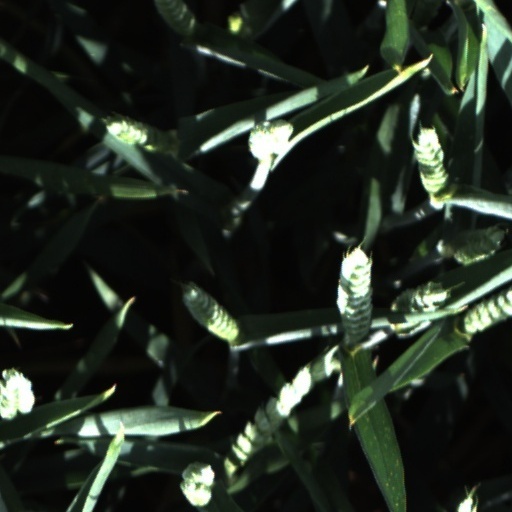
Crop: wheat